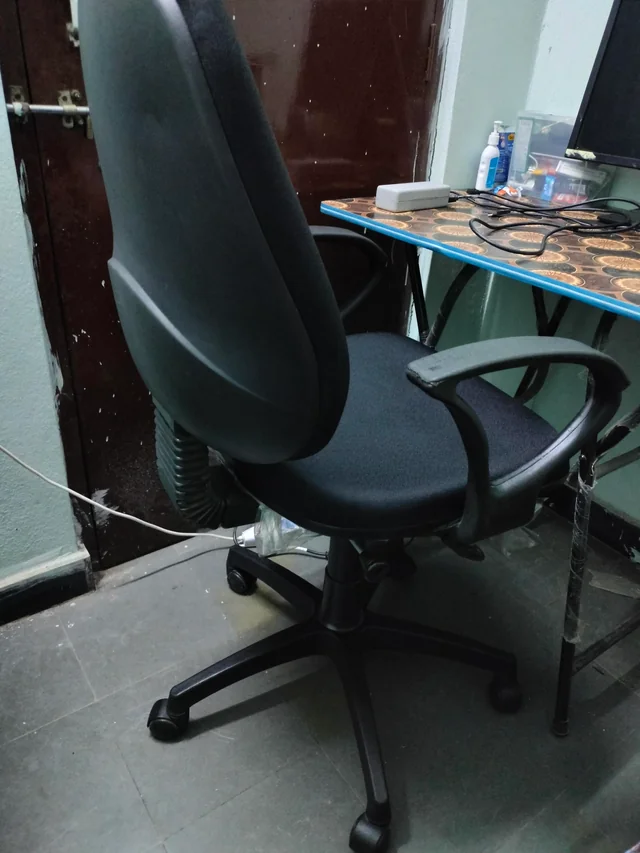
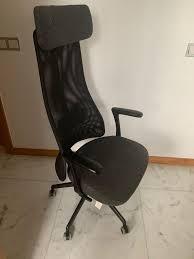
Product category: items_chair
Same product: no